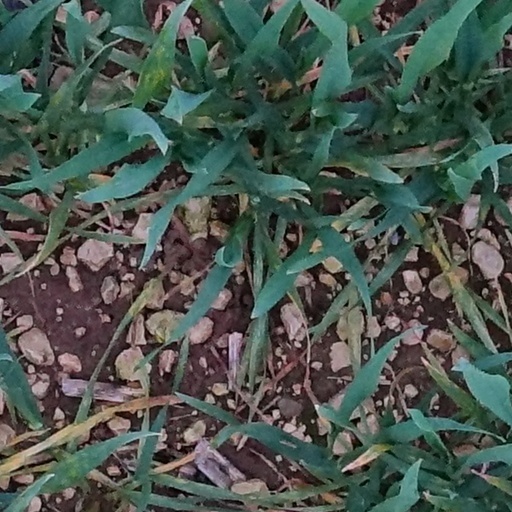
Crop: wheat